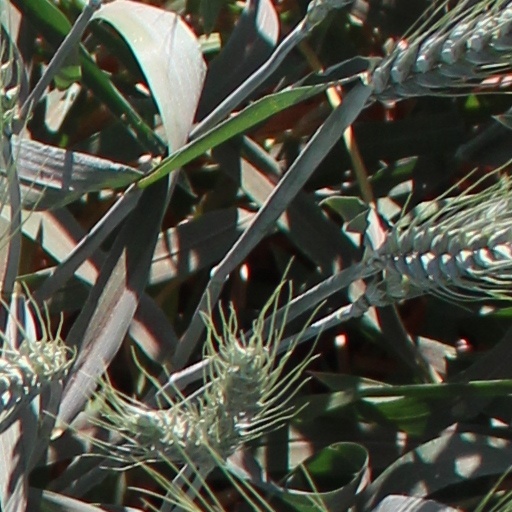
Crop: wheat